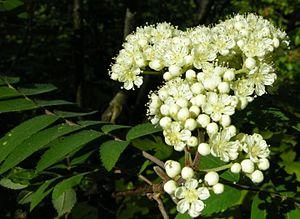
Le Site de Grand Intérêt Biologique des Viviers, plus connu sous le nom de Terril des Viviers est un ancien site de charbonnage s'étendant à l'est de Gilly, section de la ville de Charleroi.